Nepenthes hamata

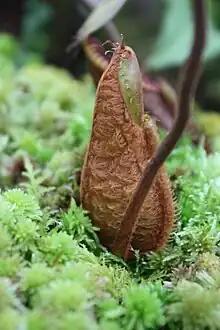
A developing lower pitcher of "N. diabolica" (once considered to be a hairy variant of "N. hamata"), showing its shaggy, fur-like indumentum

The type specimen of "N. hamata" is "J.R.Turnbull & A.T.Middleton 83121a", which was collected from the west ridge of Mount Lumut, Central Sulawesi (at the coordinates ), at an altitude of 1,850–1,900 m, on September 19, 1983. In their description of the species, Turnbull and Middleton indicated that the type material had been deposited at Herbarium Bogoriense (BO), the herbarium of the Bogor Botanical Gardens. However, Martin Cheek and Matthew Jebb were unable to locate it there and, referring collectively to the type material of "N. hamata", "N. glabrata", and "N. infundibuliformis" (which were all described by Turnbull and Middleton in the same paper), wrote that "[n]one of these collections has been found at the herbaria they cite".